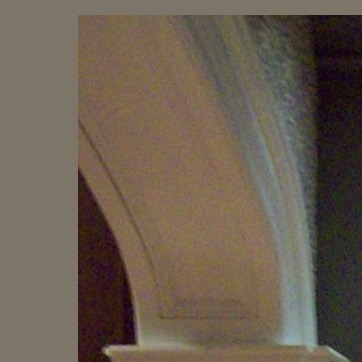
Material: painted